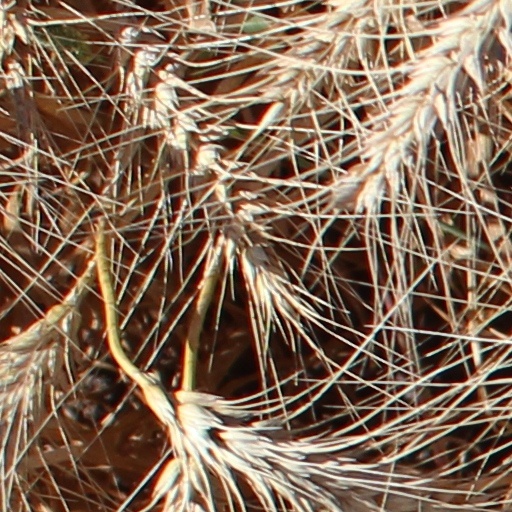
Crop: wheat